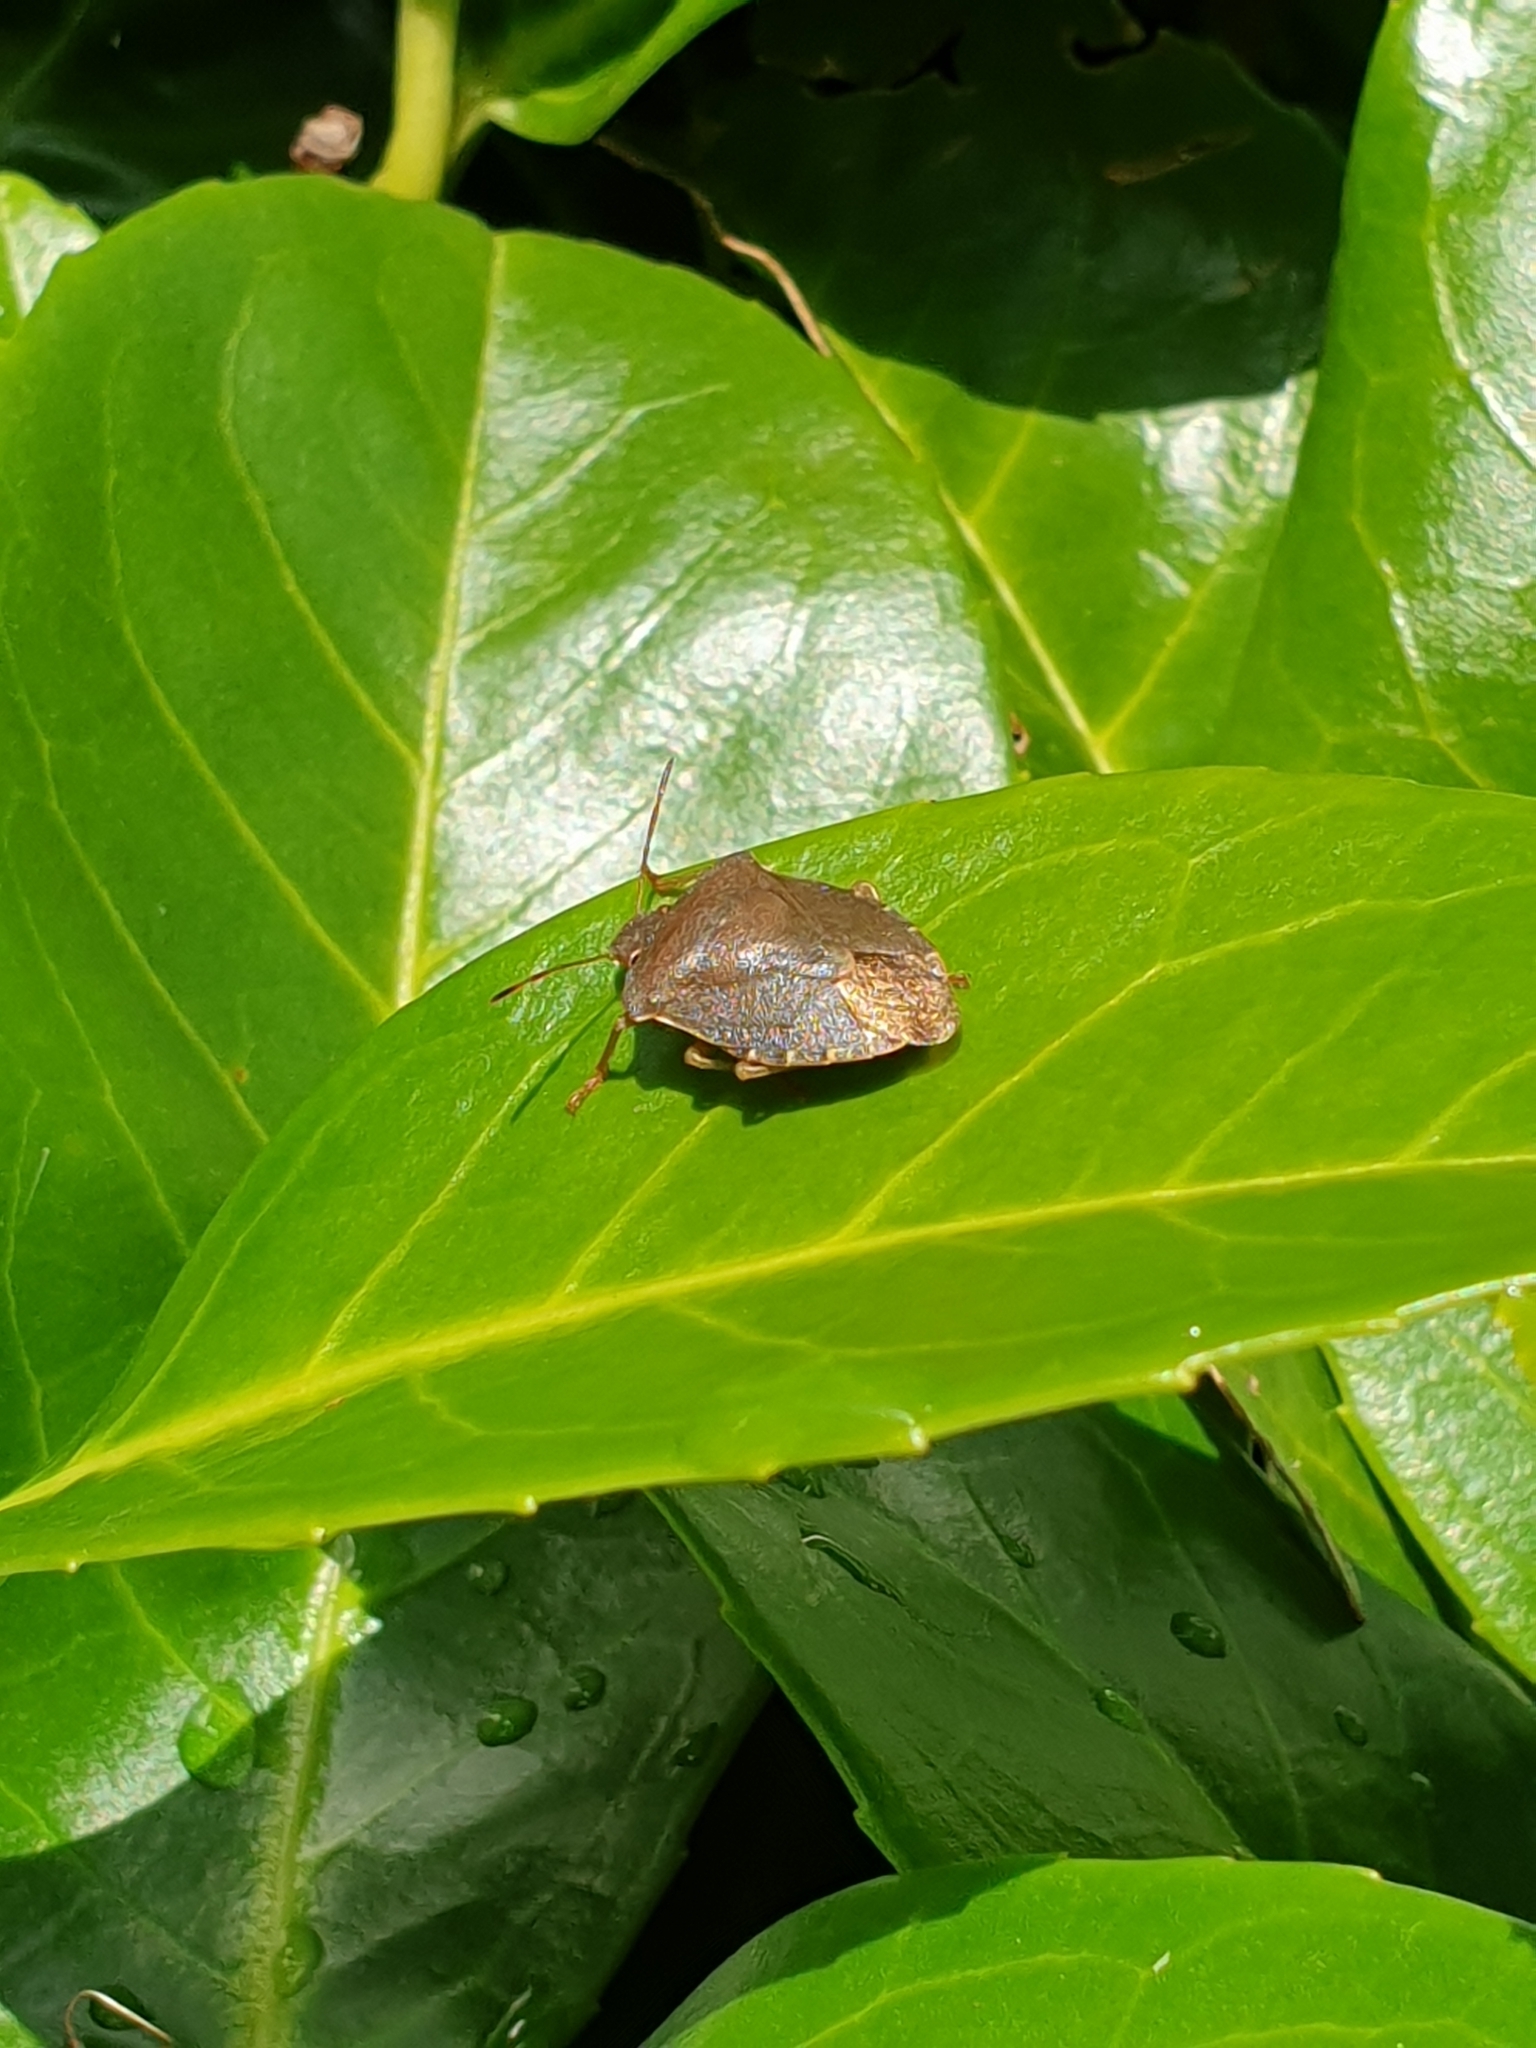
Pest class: stink_bug